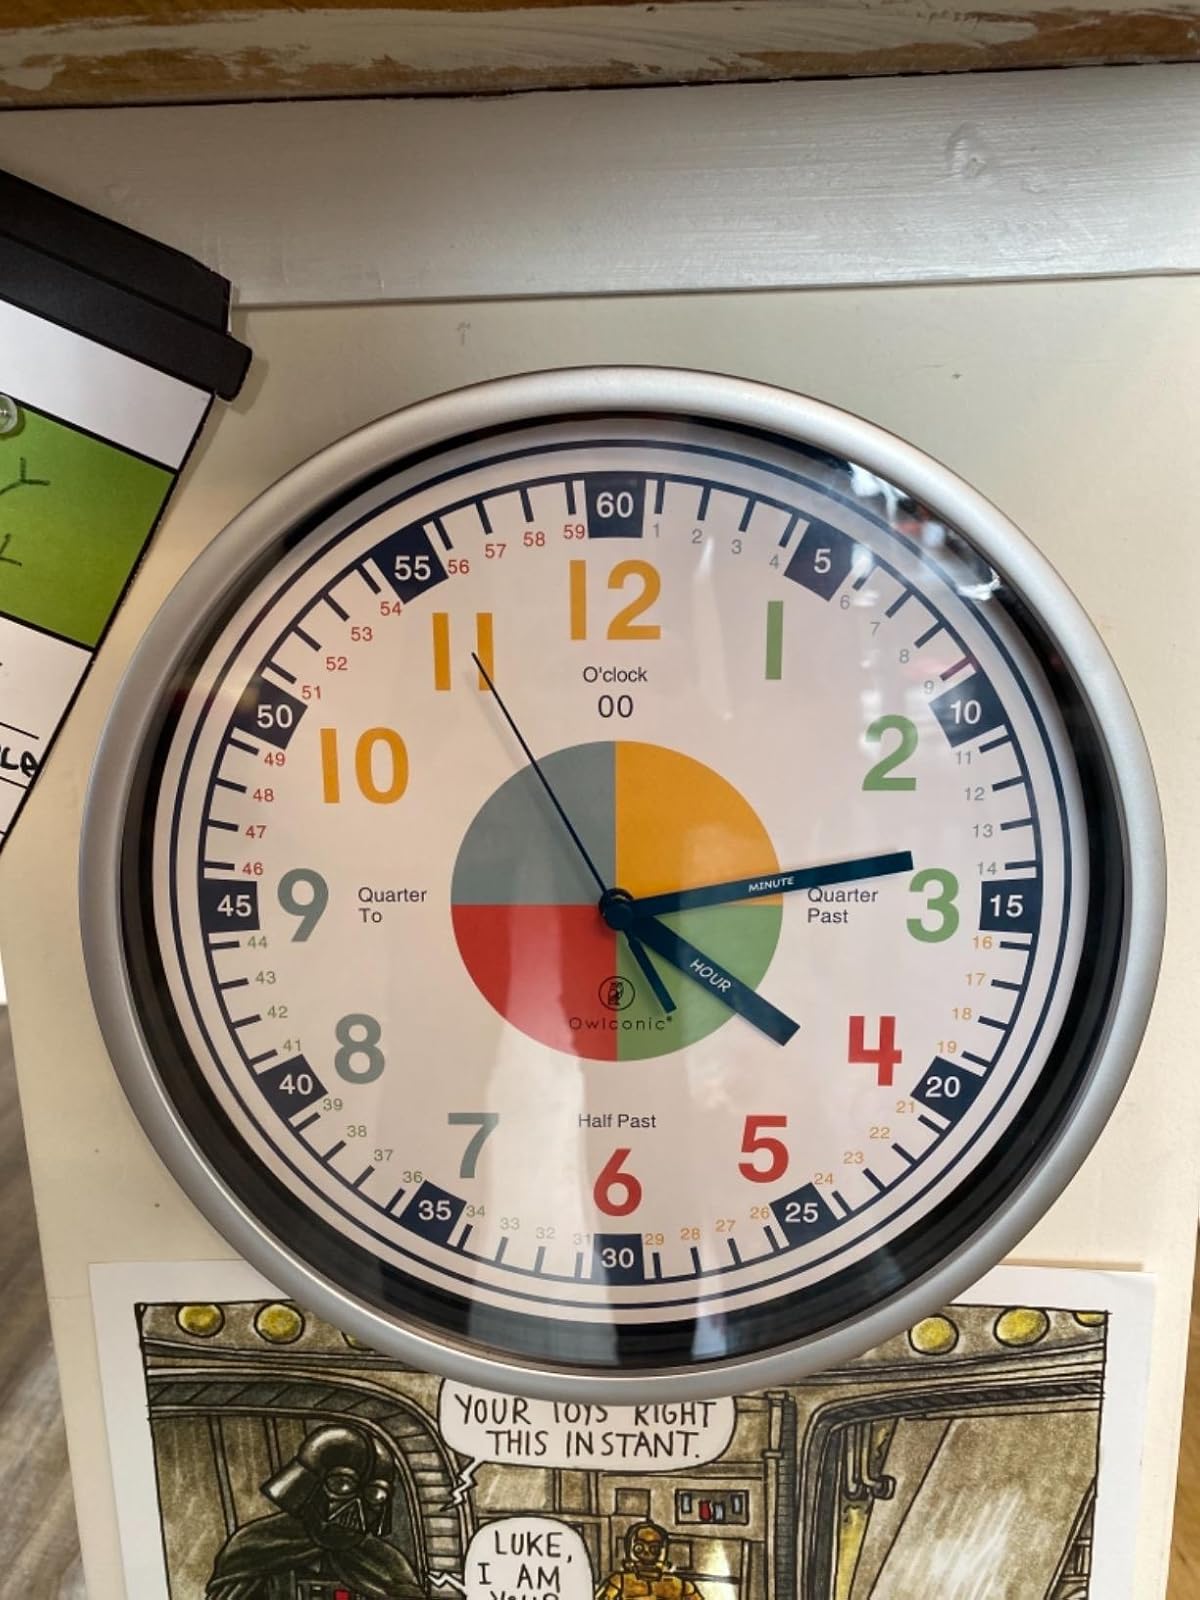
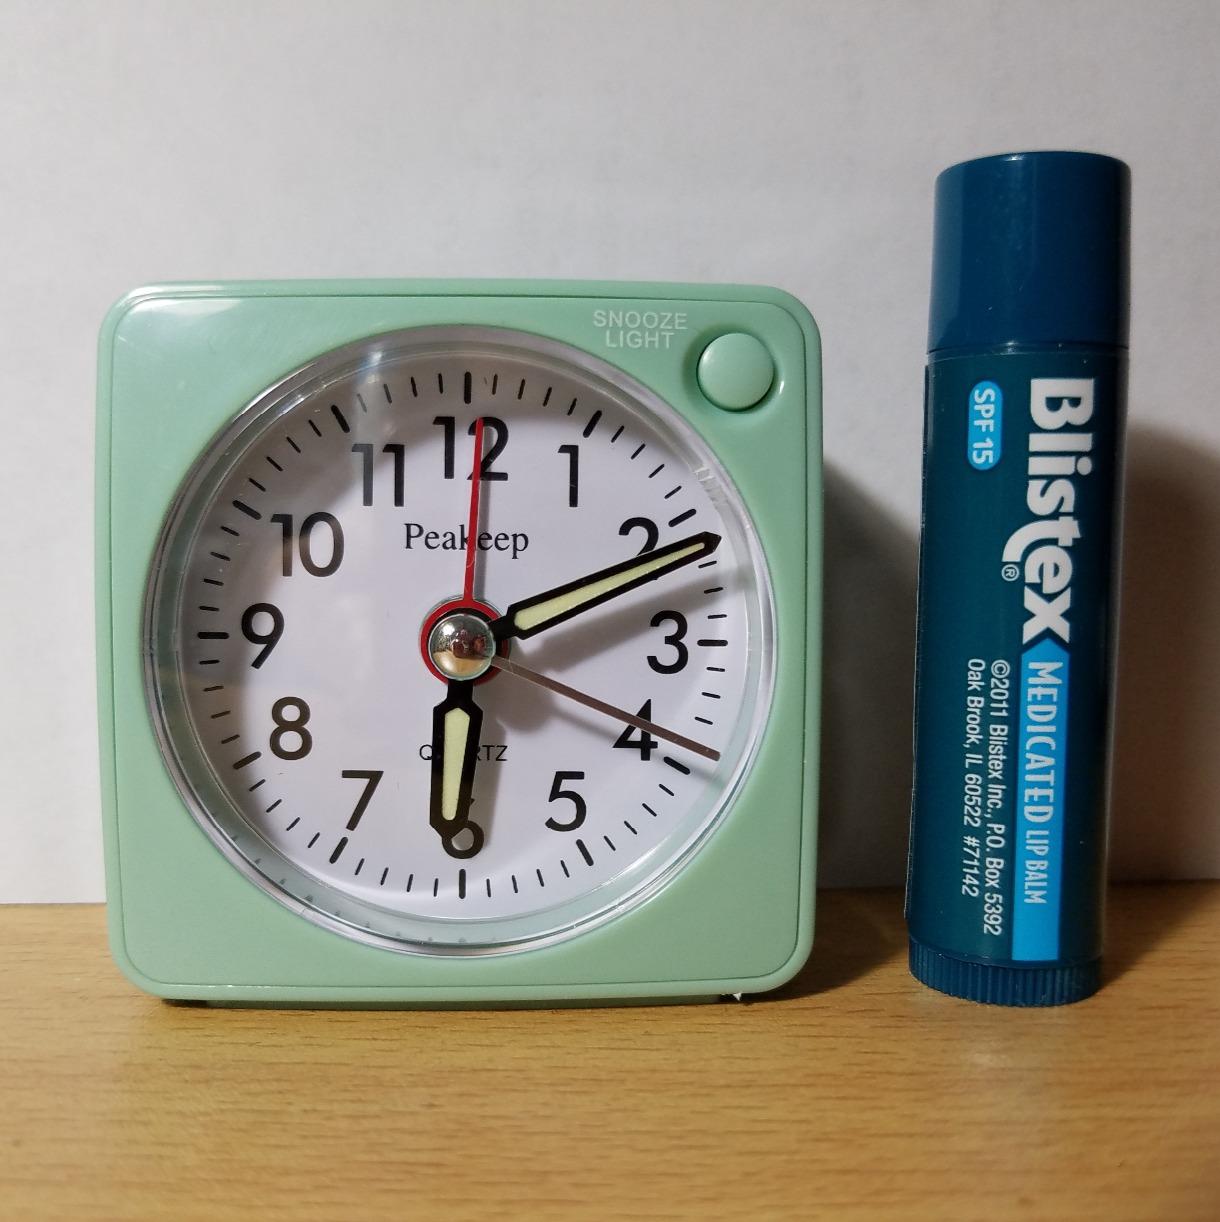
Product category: clock
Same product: no